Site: brandenburg
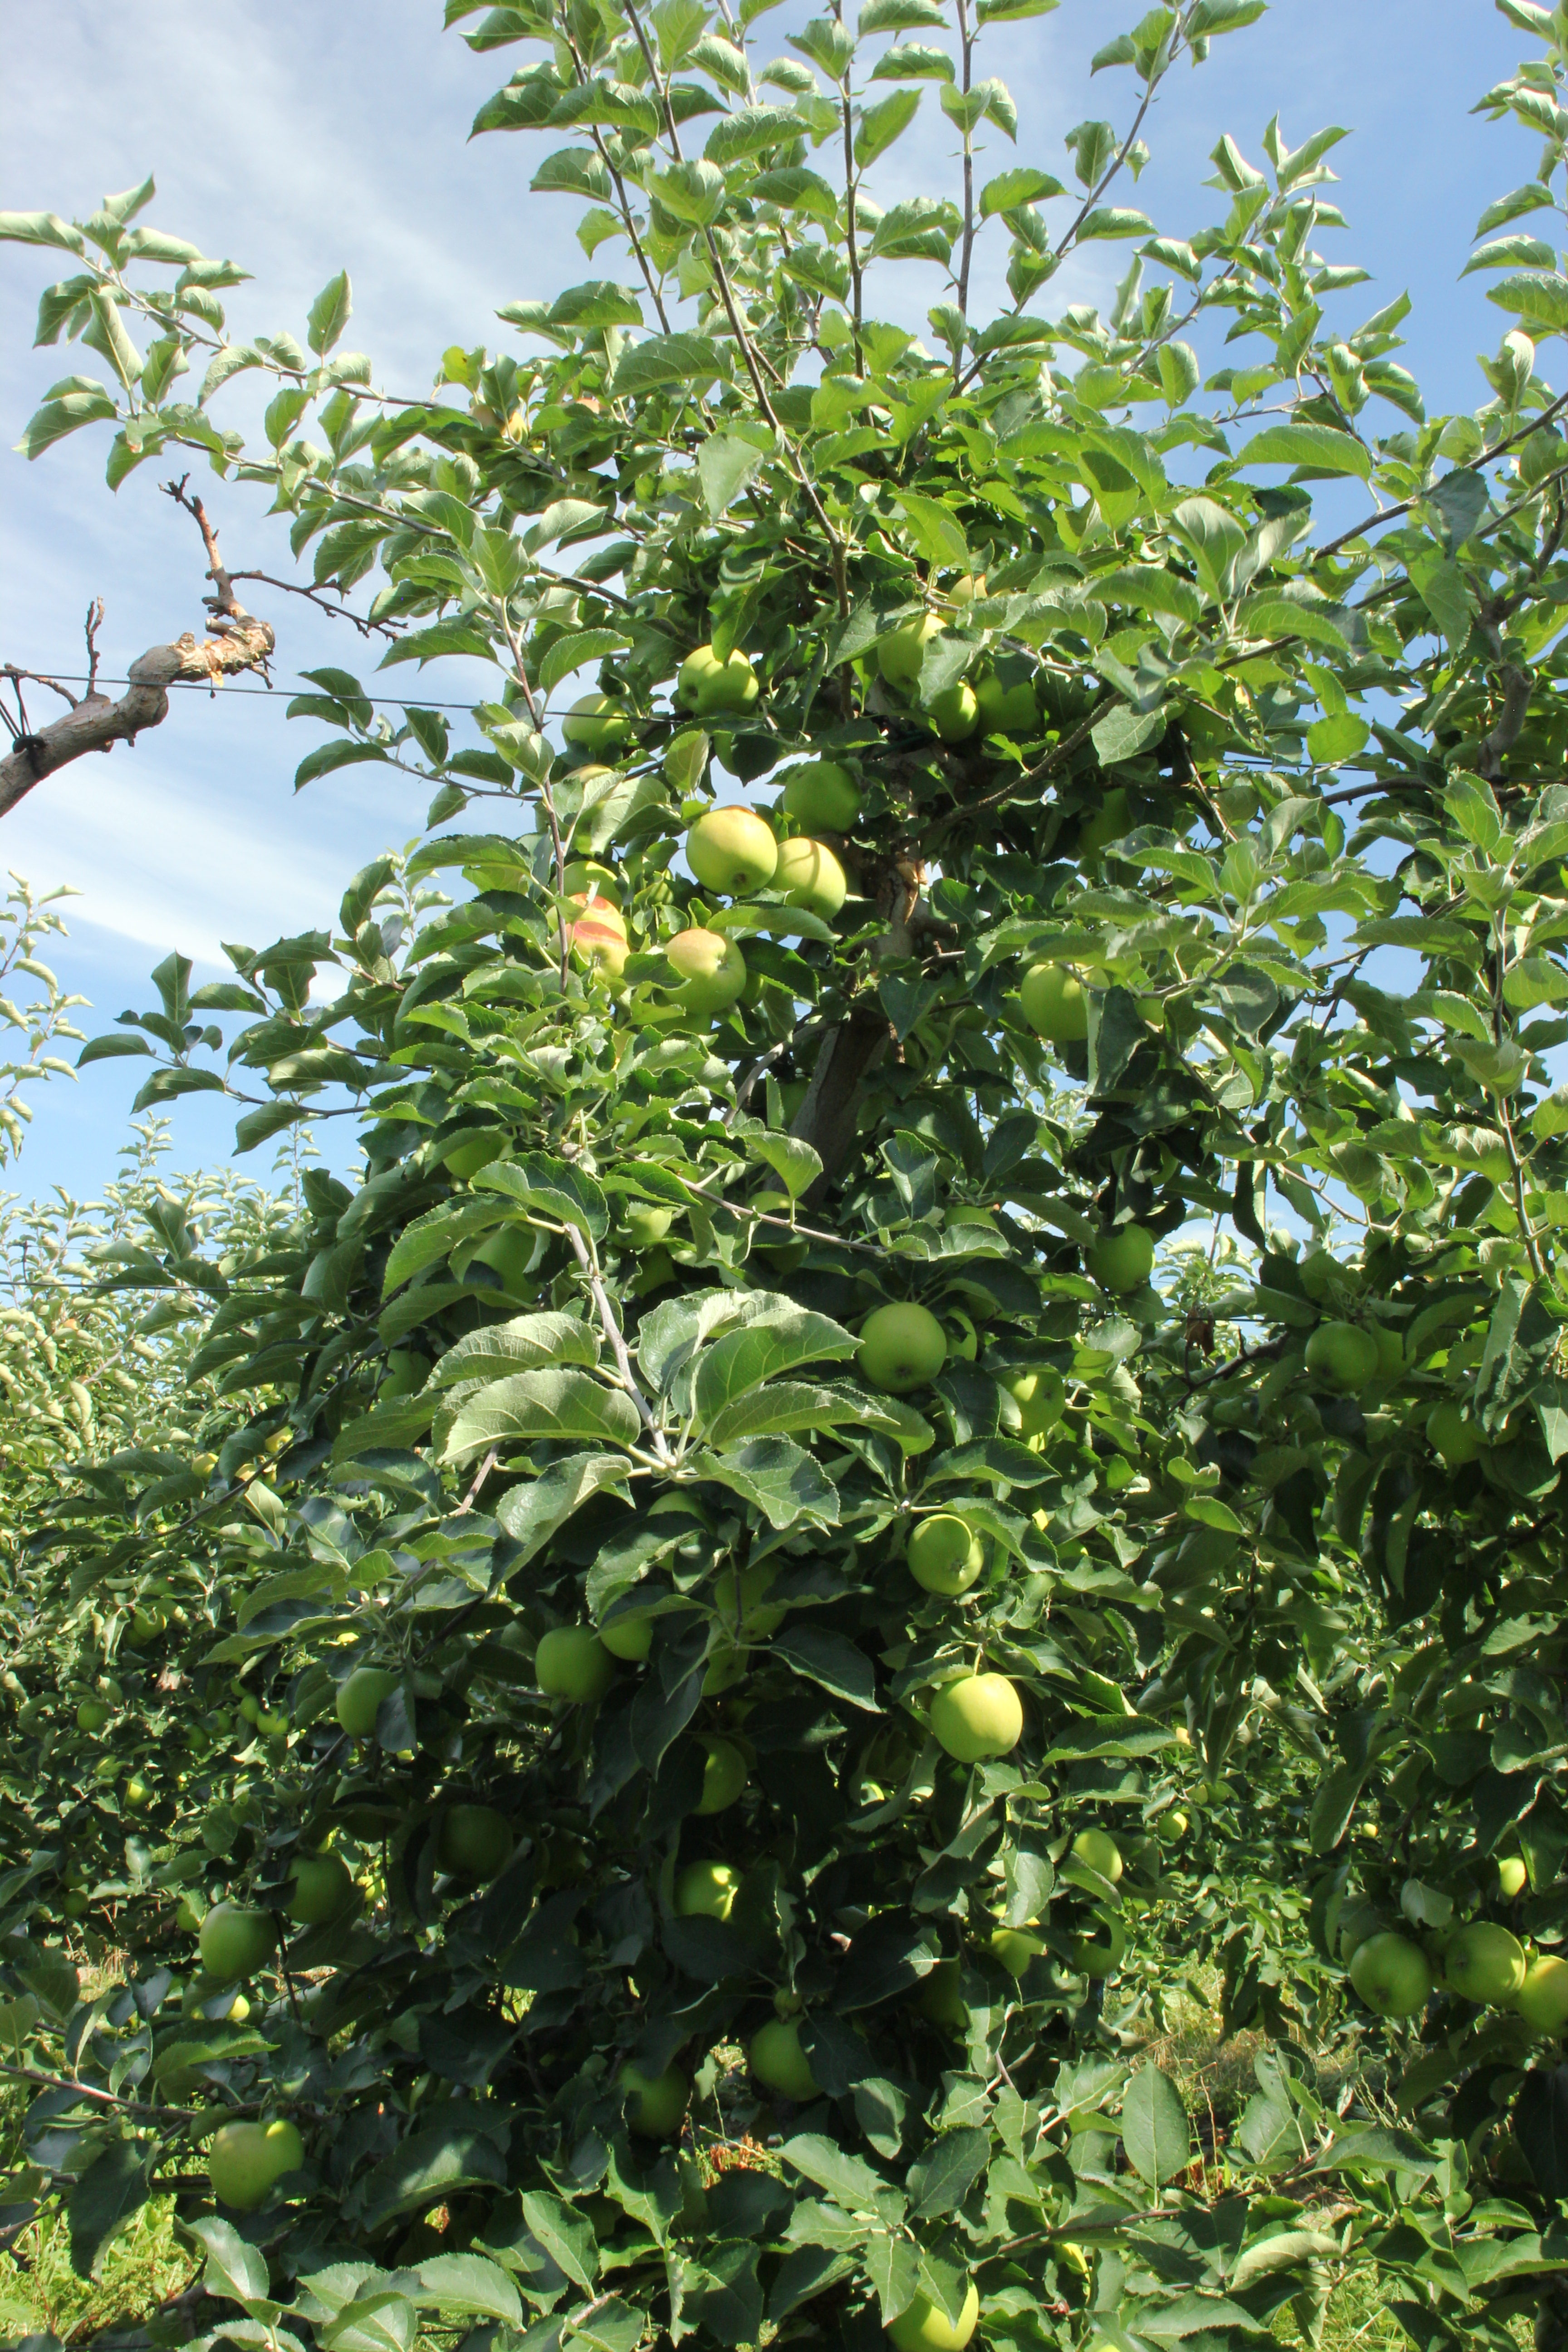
Growth stage (BBCH 77): Development of fruit